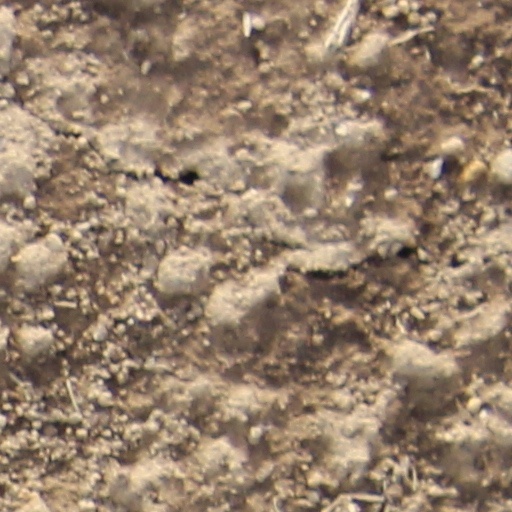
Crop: wheat